Subaru Legacy

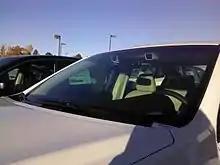
2014 Subaru Legacy 3.6R Limited with EyeSight technology cameras next to rear view mirror (US)

Internationally, the EZ36 flat-6 engine is used in the Outback only, but is also available in the Legacy sedan in both North America and Australia. The Japan-spec vehicle has discontinued using the EJ25 engine which increases vehicle tax liability for Japanese buyers, offering the EJ20 in both turbo and non-turbo versions. "SI-Drive" is standard equipment on all Japanese-spec vehicles, and both the Australian 2.5GT and the 3.6R sedan, but not in North America. SI-Drive is standard on the international Outback with the EZ36 except North America. The Legacy wagon is only available as an Outback in North America, whereas both a Legacy and Outback wagon are available in Japan, the UK, Australia, and Europe. In the UK, only the wagon is offered, with engine choices limited to the Subaru EE20 turbodiesel or the EJ25. The EZ36 engine was available in the UK in 2010 MY Outbacks only. In Europe and certain Asian countries, the EJ20 is still offered in both the sedan and a wagon, alongside the EE20 turbodiesel and the EJ25. The EE20 turbodiesel is available in Australia in the Outback. The European and UK Legacy EE20 diesel, the EJ20 and the EJ25 gasoline engines are Euro5 emission standard compliant.